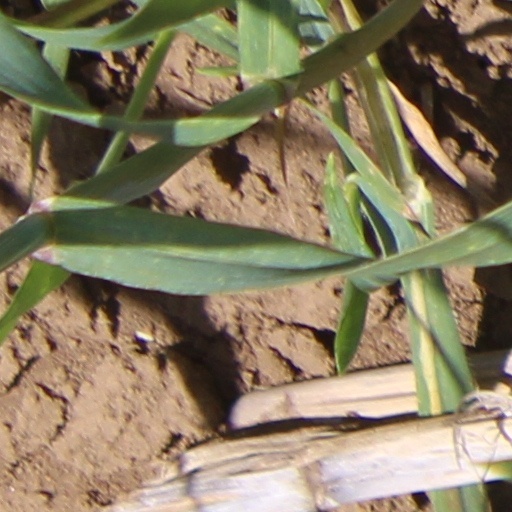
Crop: wheat